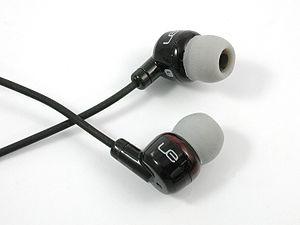
Casque intra-auriculaire Ultimate Ears
Un casque audio est un dispositif qui se place contre les oreilles et sert à restituer des contenus sonores.